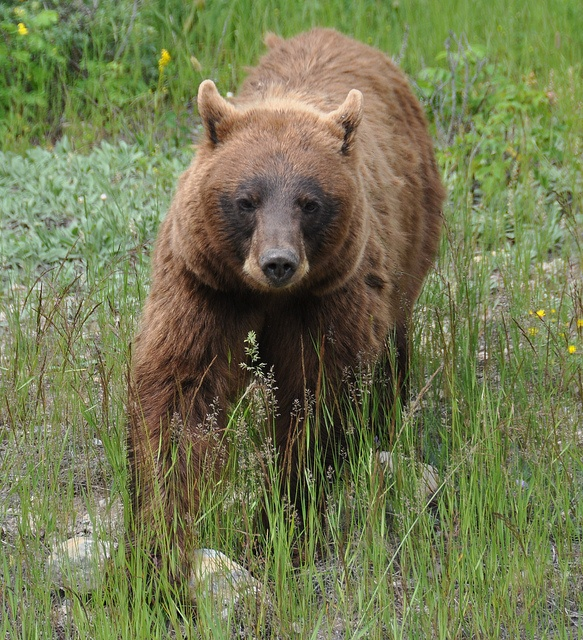
A large brown bear walking through a lush green field.
A brown bear walks in a grassy meadow.
A brown bear walking through a field with high grass.
A brown bear is casually walking through a grassy area.
Bears can be quite unpredictable, so it's best to avoid them.